The Grove Plantation

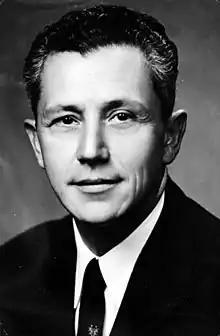
Governor LeRoy Collins

When LeRoy Collins and his wife, Mary Call Darby Collins, acquired the property in 1941, it was in a tremendous state of disrepair. Mrs. Collins was a great granddaughter of Richard Keith Call, and her family connections to The Grove played a pivotal role in the Fords deciding to sell them the property for less than market value. At this time, Collins was a promising young lawyer and politician who was a member of the Florida State Legislature. Their restoration work came to a halt in the early 1940s, as Collins stepped down from his legislative seat to enlist in the Navy during World War II, rising to the rank of Lt. J.G. Although the Collins family left during that time, The Grove was far from abandoned. Evidence from the war years suggests that servicemen drawn into Tallahassee by Dale Mabry Field congregated at The Grove. In subsequent renovations of the historic cistern, the dog tags of a Lt. Joseph Azat, a pilot who died during World War II, were recovered and later returned to his family.